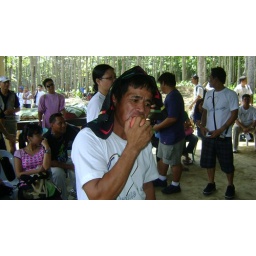
Dranix arj marketing tree planting in maasin water shed employees